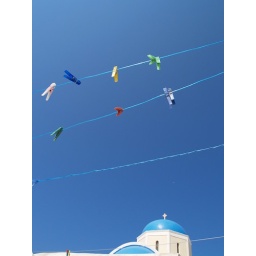
colorful clippers under the blue sky